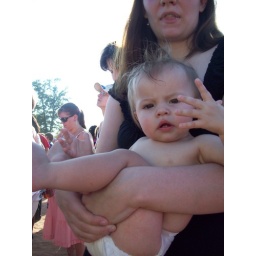
Iris and Laina. Iris kept her cool by getting soaked with water bottles all day